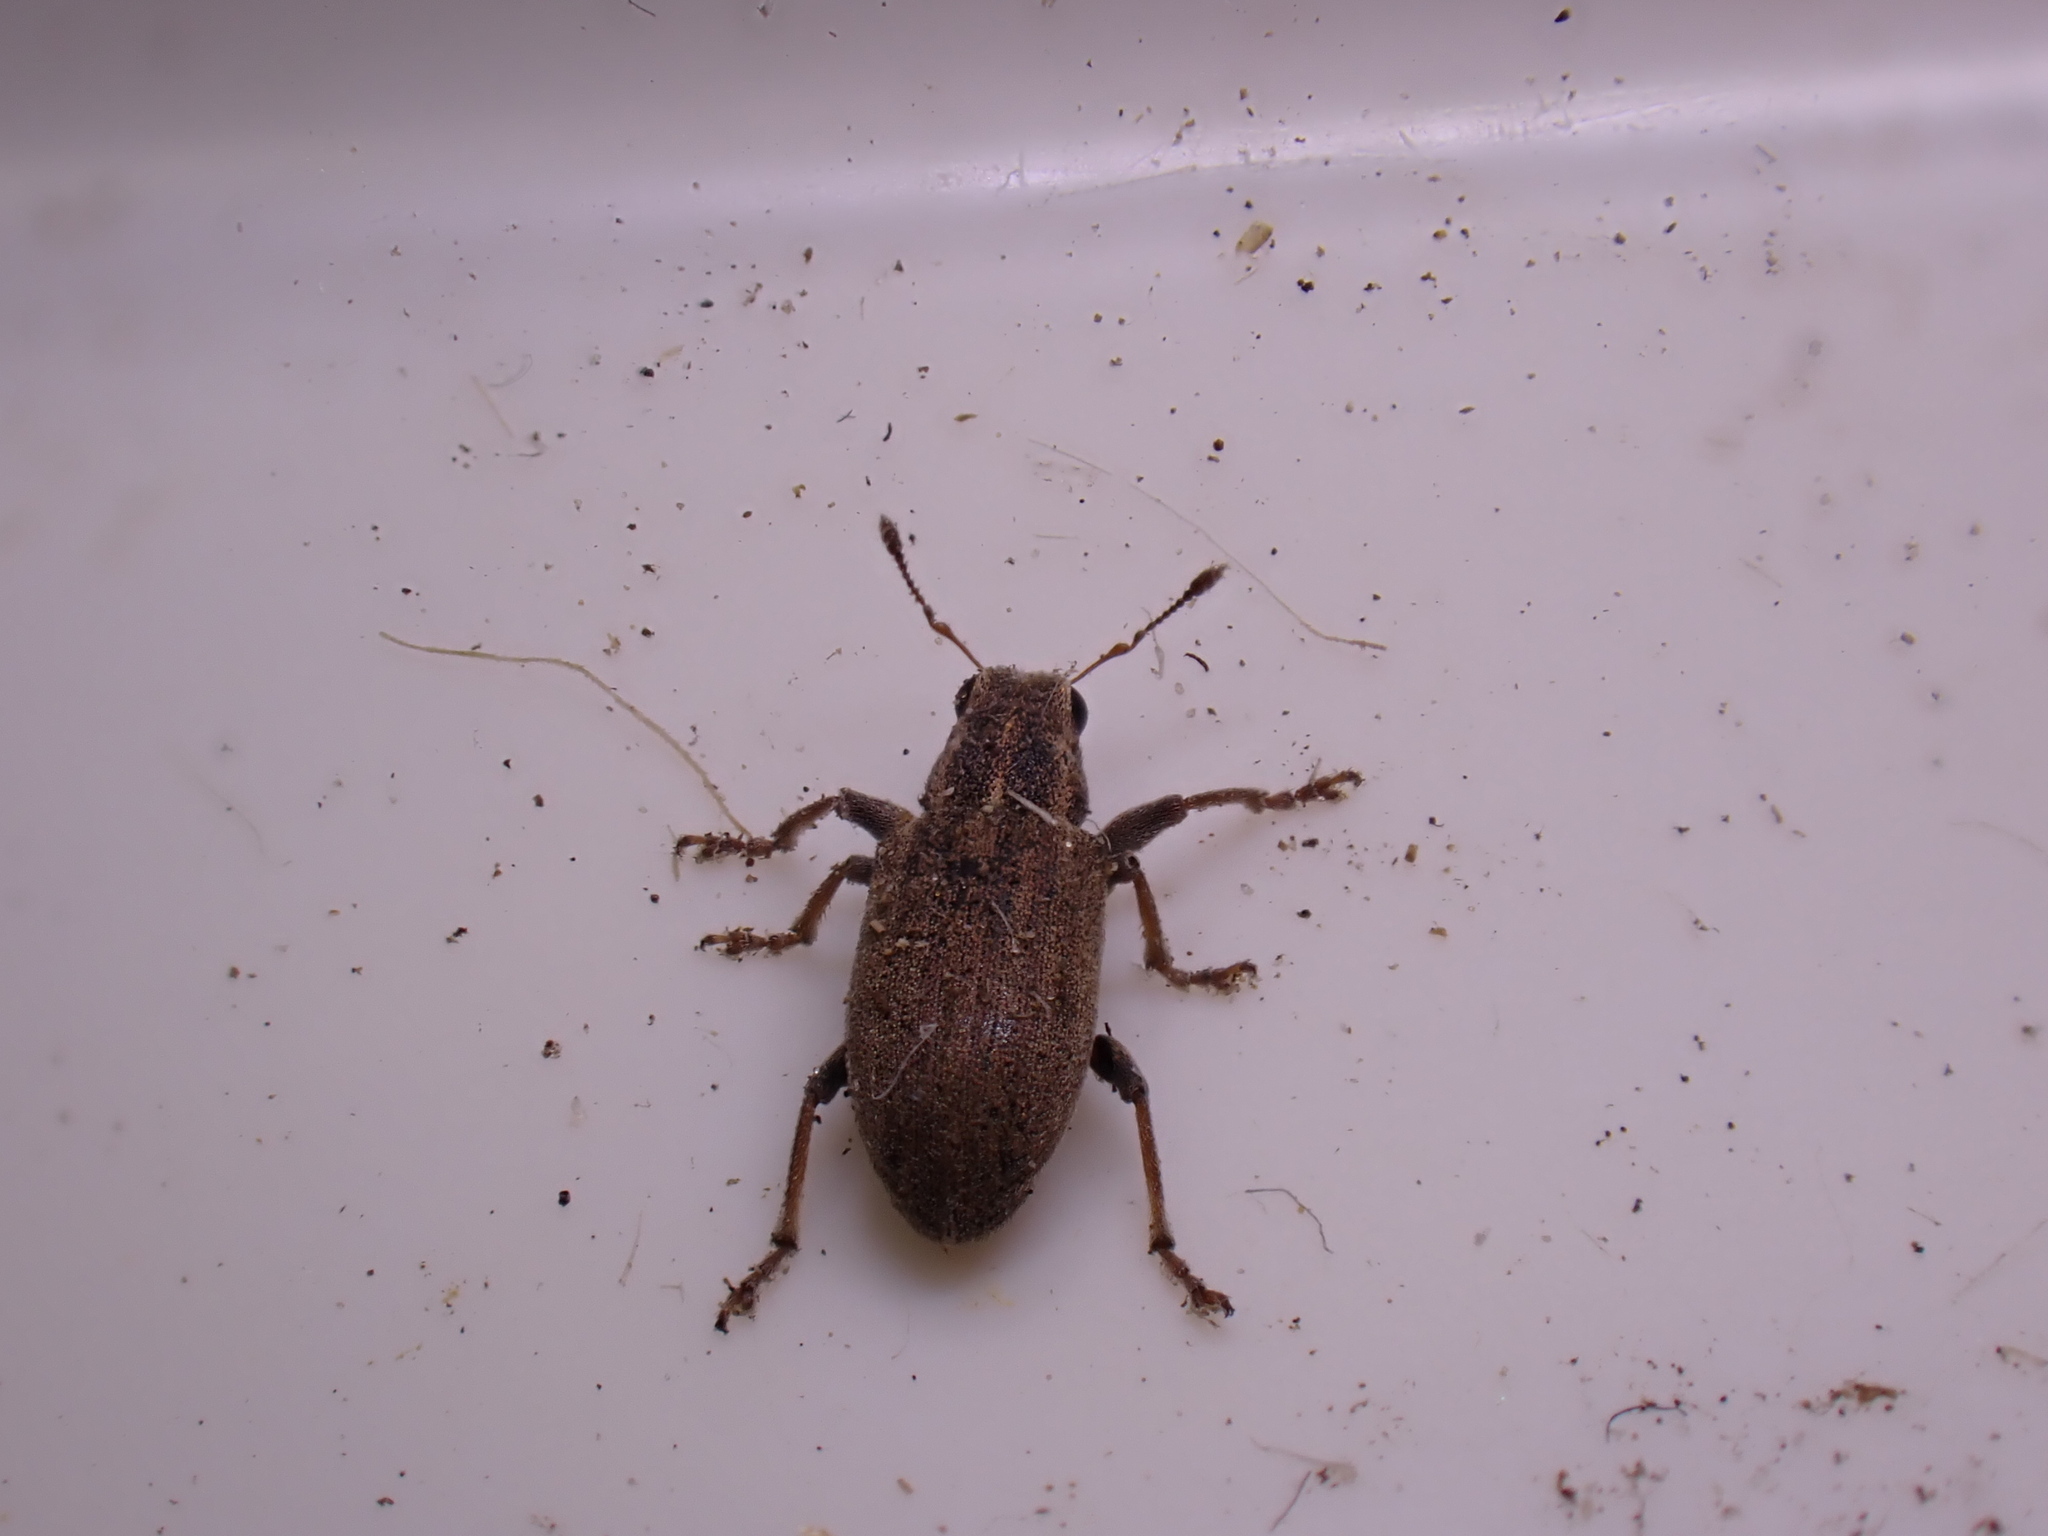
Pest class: pea_leaf_weevil